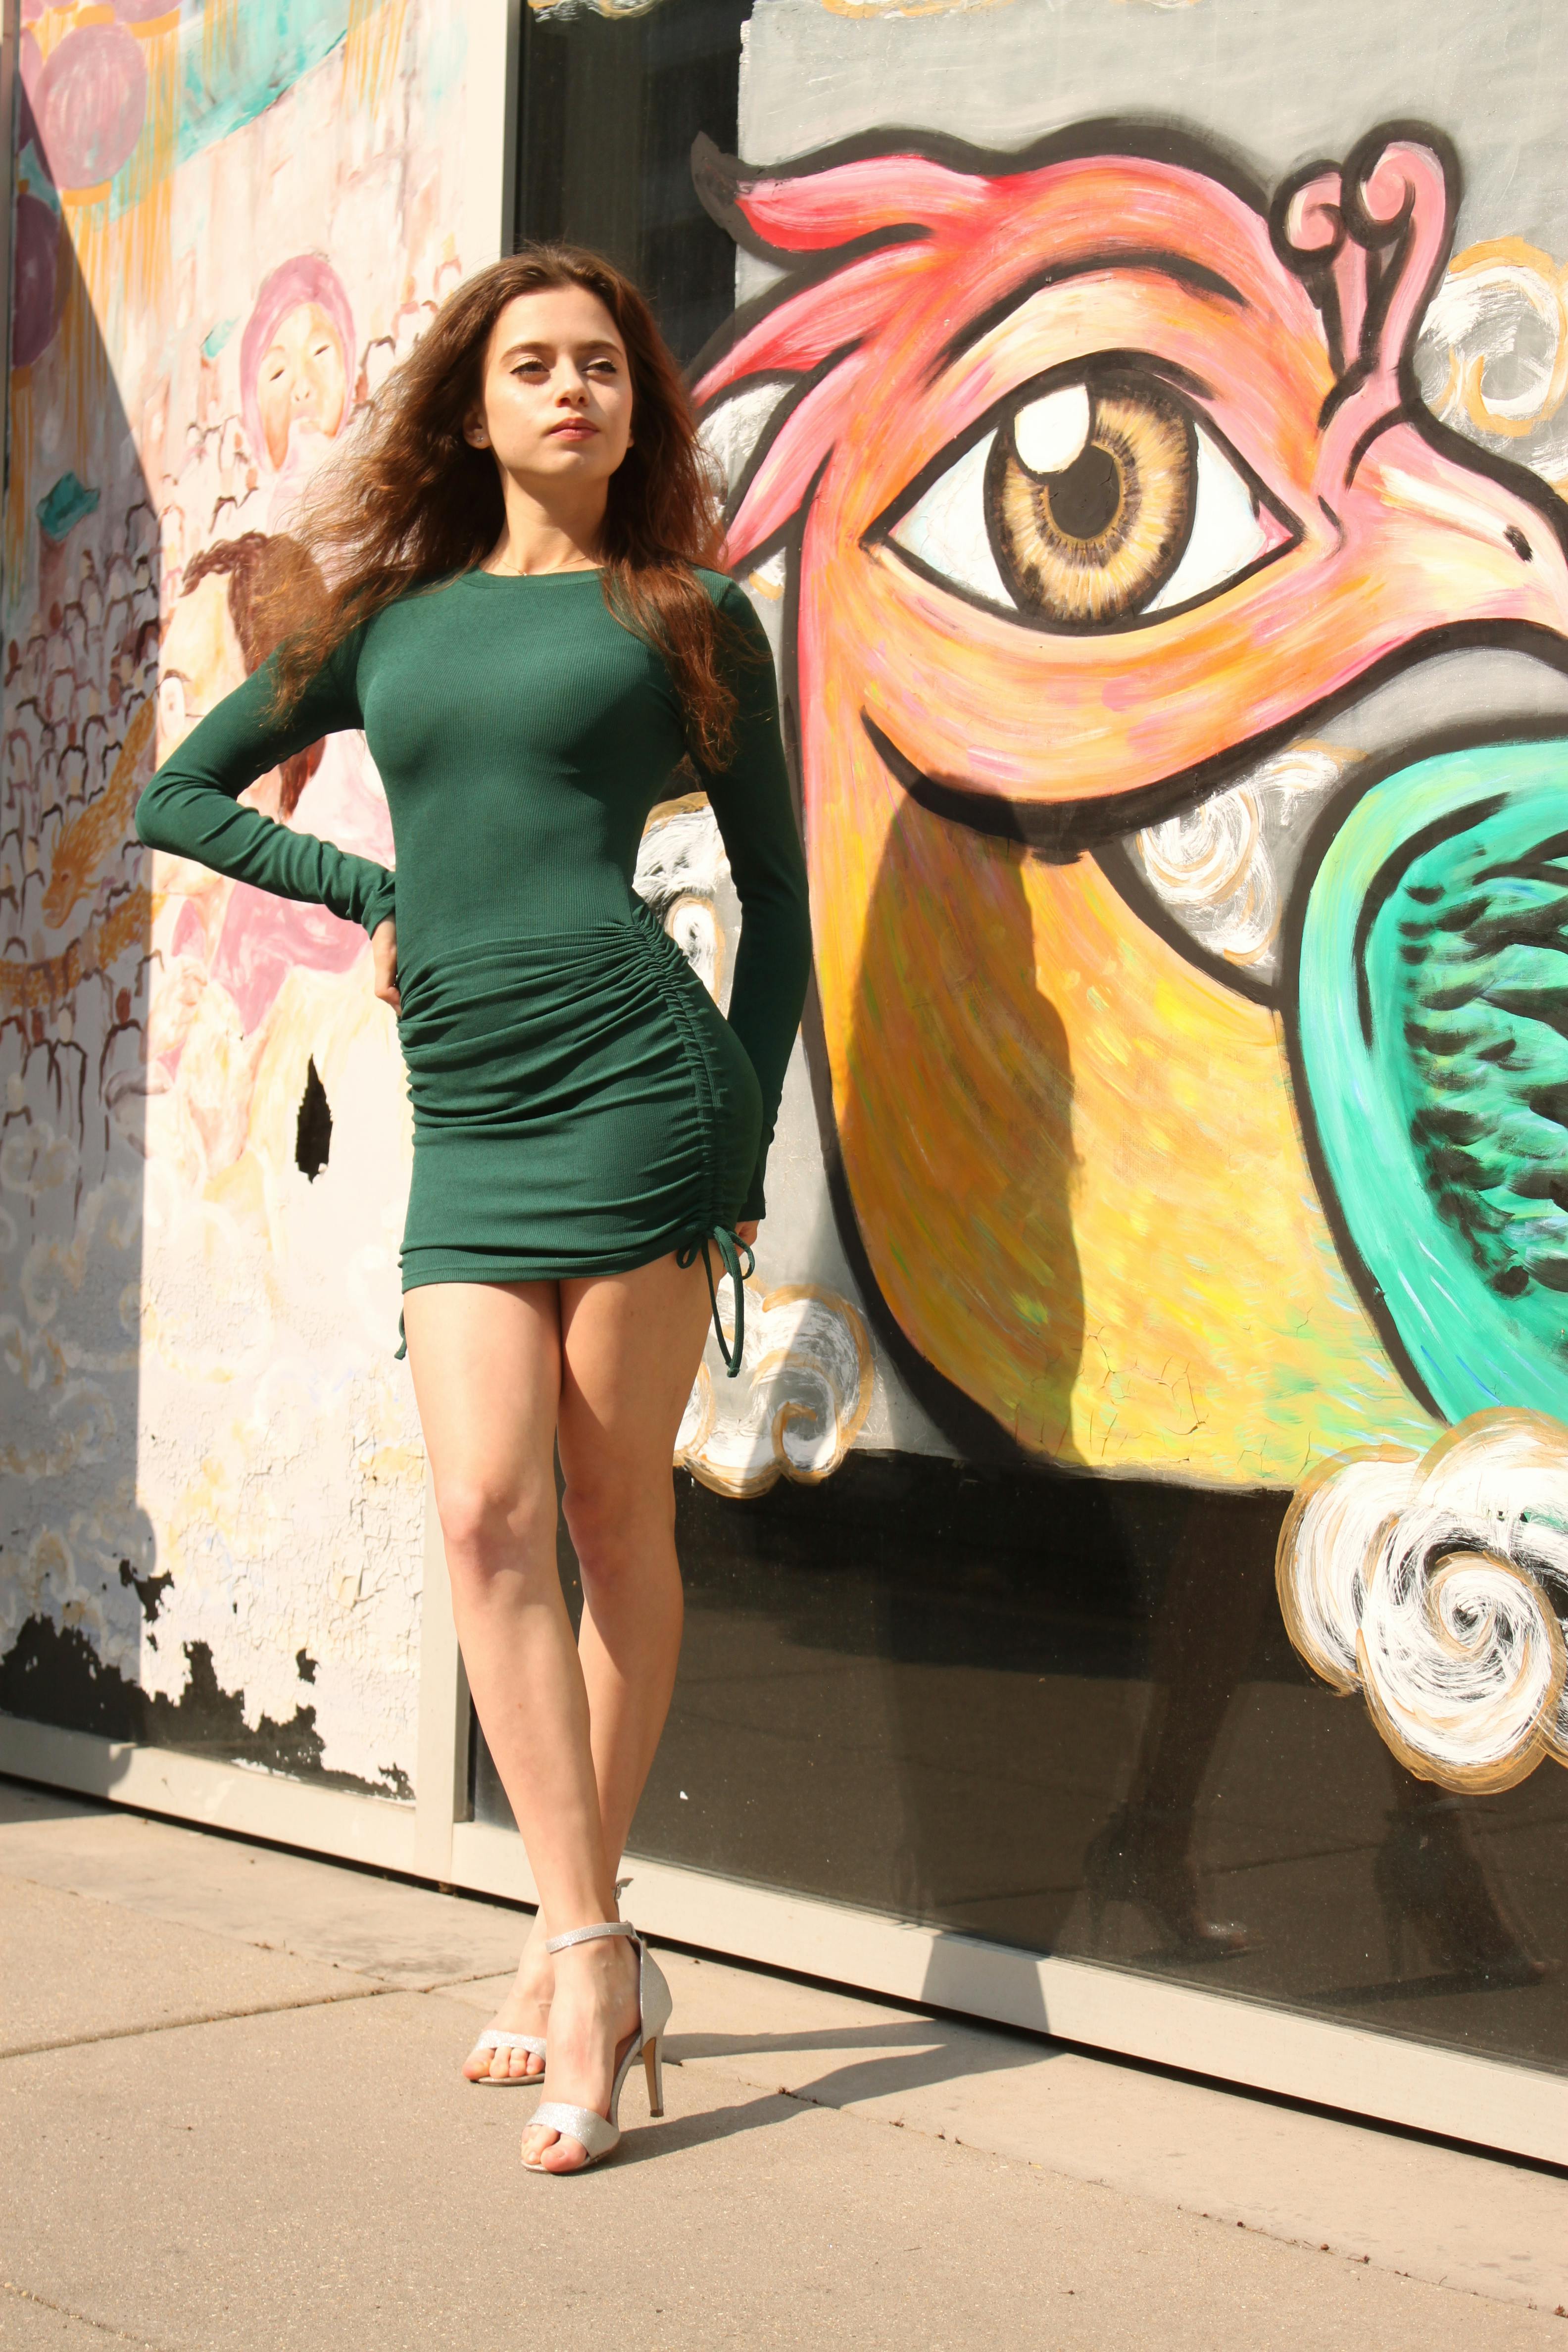
woman, head, shoe, leg, dress, flash photography, thigh, eyewear, waist, cool, art, fashion design, sandal, human leg, automotive design, long hair, fashion model, foot, sunglasses, road, fun, high heels, brown hair, street, costume, visual arts, graffiti, mural, graphics, photo shoot, advertising, vacation, fictional character, cosplay, fiction